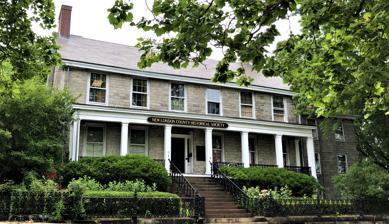
Building: Shaw Mansion (New London, Connecticut)
Country: United States of America
Year built: 1756
Historic house in Connecticut, United States United States historic place Shaw Mansion U.S. National Register of Historic Places (2022) Show map of Connecticut Show map of the United States Location 11 Blinman St., New London, Connecticut Coordinates 41°21′2″N 72°6′6″W / 41.35056°N 72.10167°W / 41.35056; -72.10167 Area 2 acres (0.81 ha) Built 1756 ( 1756 ) Architectural style Georgian NRHP reference No. 70000713 Added to NRHP December 29, 1970 The Shaw Mansion , also known as the Shaw-Perkins Mansion and as the Shaw Mansion Museum , is a historic mansion and house museum at 11 Blinman Street between Bank and Brewer Streets in New London, Connecticut .  Built in 1756 for Nathaniel Shaw Sr., it is a well-preserved example of a wealthy merchant's house, made further notable as the location of the state's naval offices during the American Revolutionary War . The headquarters and museum of the New London County Historical Society have been located in the Shaw Mansion since 1907. The house was added to the National Register of Historic Places in 1970. Description and history The Shaw Mansion stands overlooking New London's southern downtown waterfront, on the north side of Blinman Street at Bank Street.  It is a large three-story granite structure, whose main block is six bays wide, with a single-story porch extending across its width.  A three-story granite wing extends the main block to the right at a recess.  The interior follows a central hall plan, with a two-stage staircase in the central hall that has a fine mahogany banister and balustrade. The house was built in 1756 for Nathaniel Shaw Sr. with the labor of Acadians who had been brought to New London as refugees from the English Expulsion of the Acadians from Nova Scotia furing the French and Indian Wars .  Nathaniel Jr. was appointed Connecticut's Naval War Agent; at the time, the state had its own navy, but far more effective and lucrative was privateering , the capturing of enemy ships by private individuals.  New Londoners captured 155 prize ships during the war, which was one of the reasons behind Benedict Arnold 's attack in the Battle of Groton Heights , and the burning of New London. The house caught fire, but local legend has it that the fire was put out by a neighbor using vinegar .  The neighbor's house  – which is no longer extant – came to be called the "vinegar house". However it happened, the house survived the fires, suffering only the loss of a wood-frame annex, which was afterwards rebuilt in granite in 1840. The single-story porch across the front was added in the mid-19th century. Nathaniel Jr. died in a hunting accident in 1792, and the house passed to the Perkins family through the marriage of Shaw's niece. The house remained in the Shaw family until 1907, when it was acquired by the New London Historical Society – although members of the Shaw family continued to live in the house even after the purchase. The society was founded in 1870.  The house is now operated as a museum and is the repository of antiques and its extensive research library. See also National Register of Historic Places listings in New London County, Connecticut References